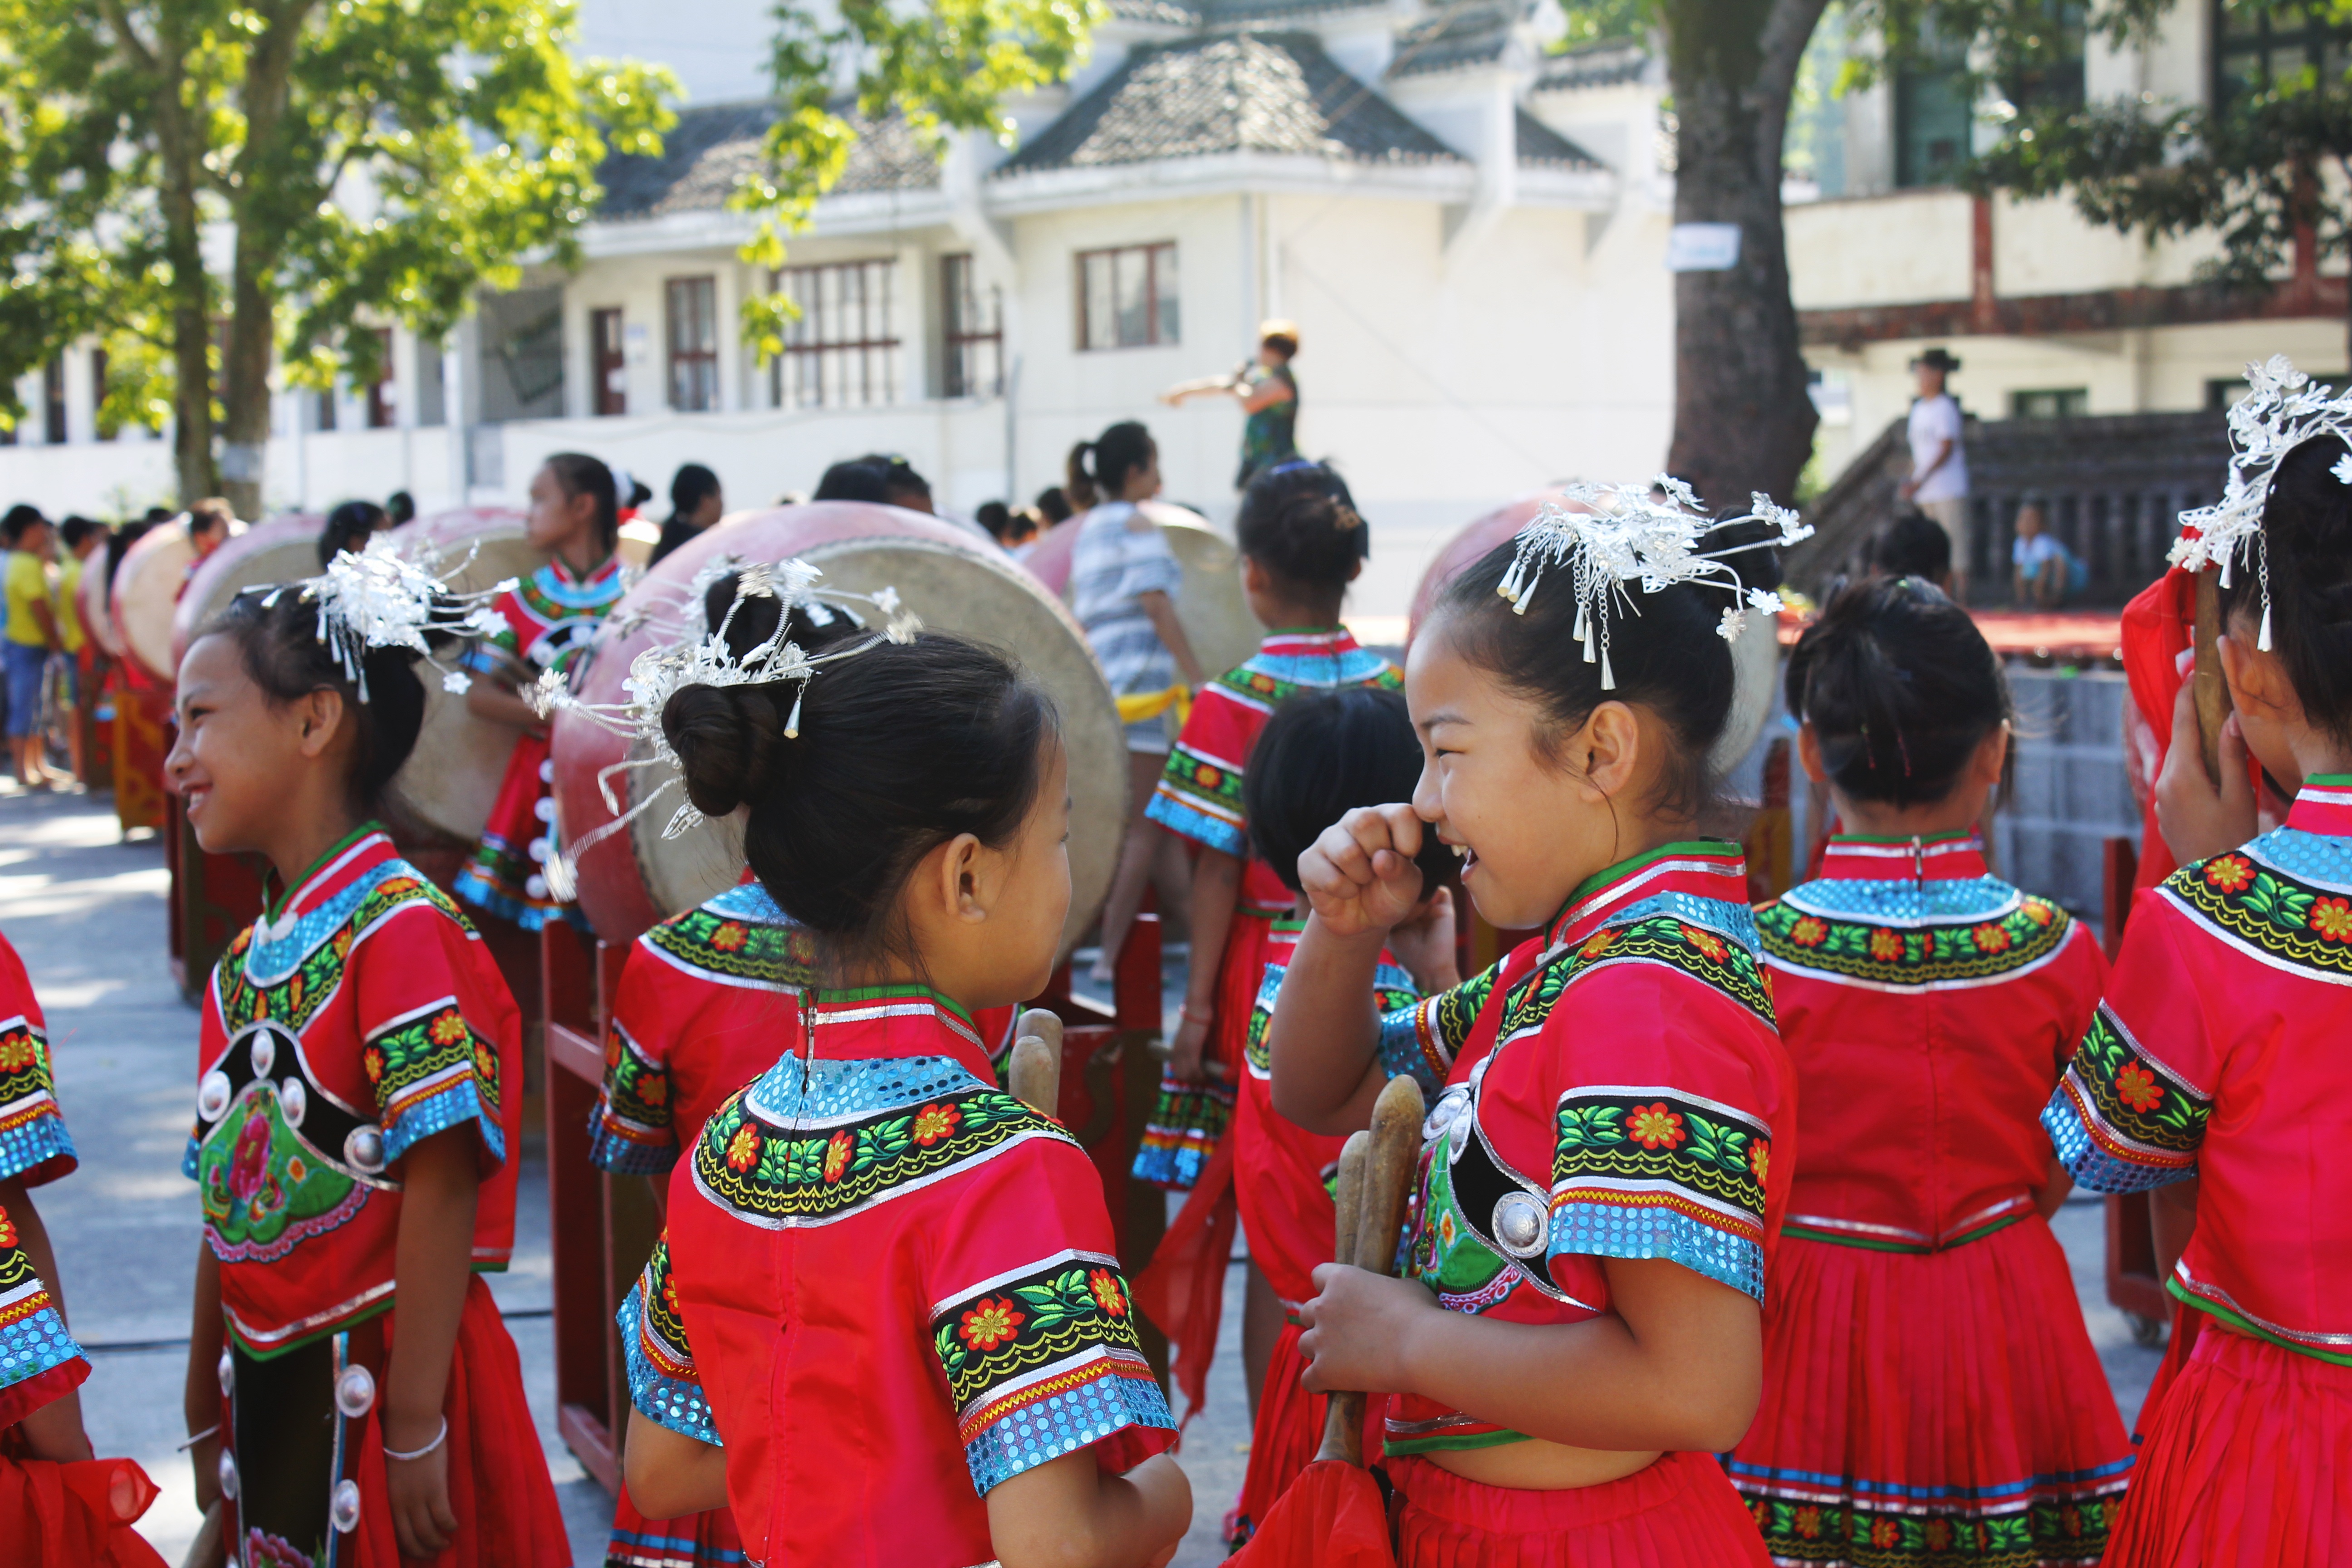
crowd, young, chinese, friendship, together, conversation, cycling, race, friends, sports, culture, endurance, china, unity, athletics, support